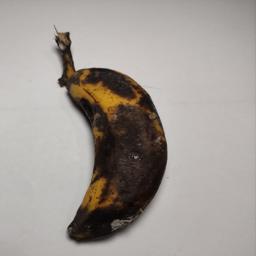
Banana variety: Sagor Kola